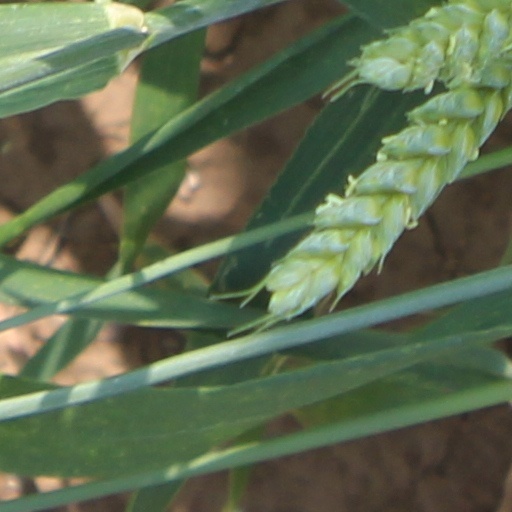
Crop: wheat